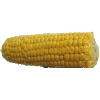
Label: corn